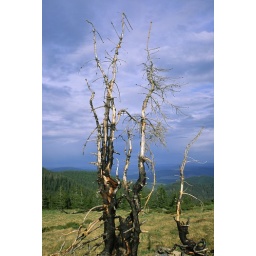
burnt tree in Vladeasa mountains